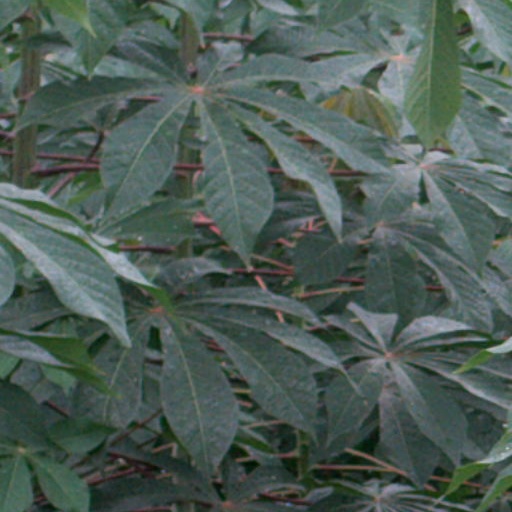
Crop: cassava